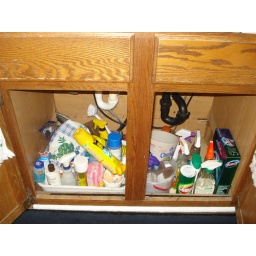
the garbage disposal does not work and the cabinet underneath the sink seems to be attach to the floor